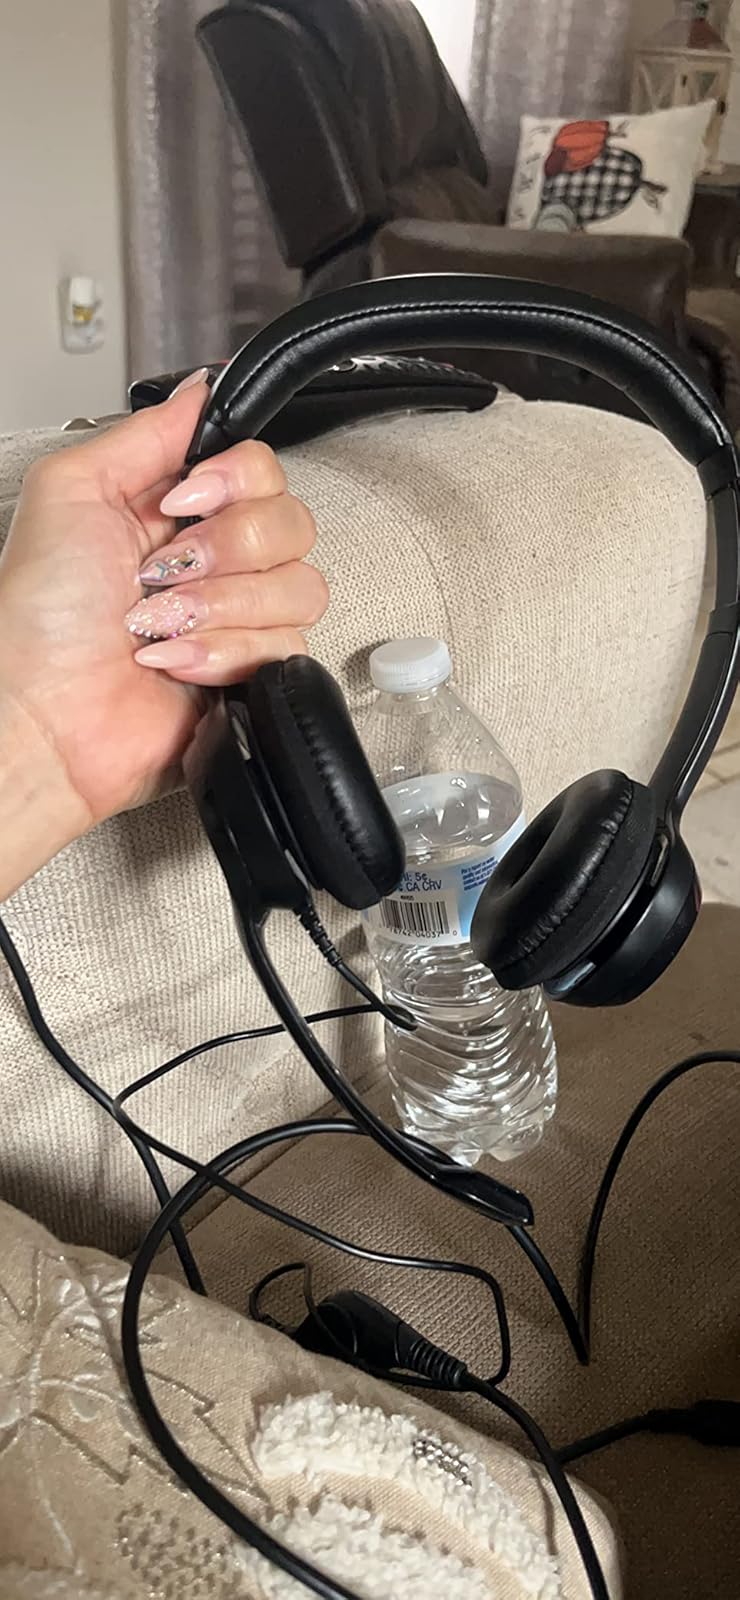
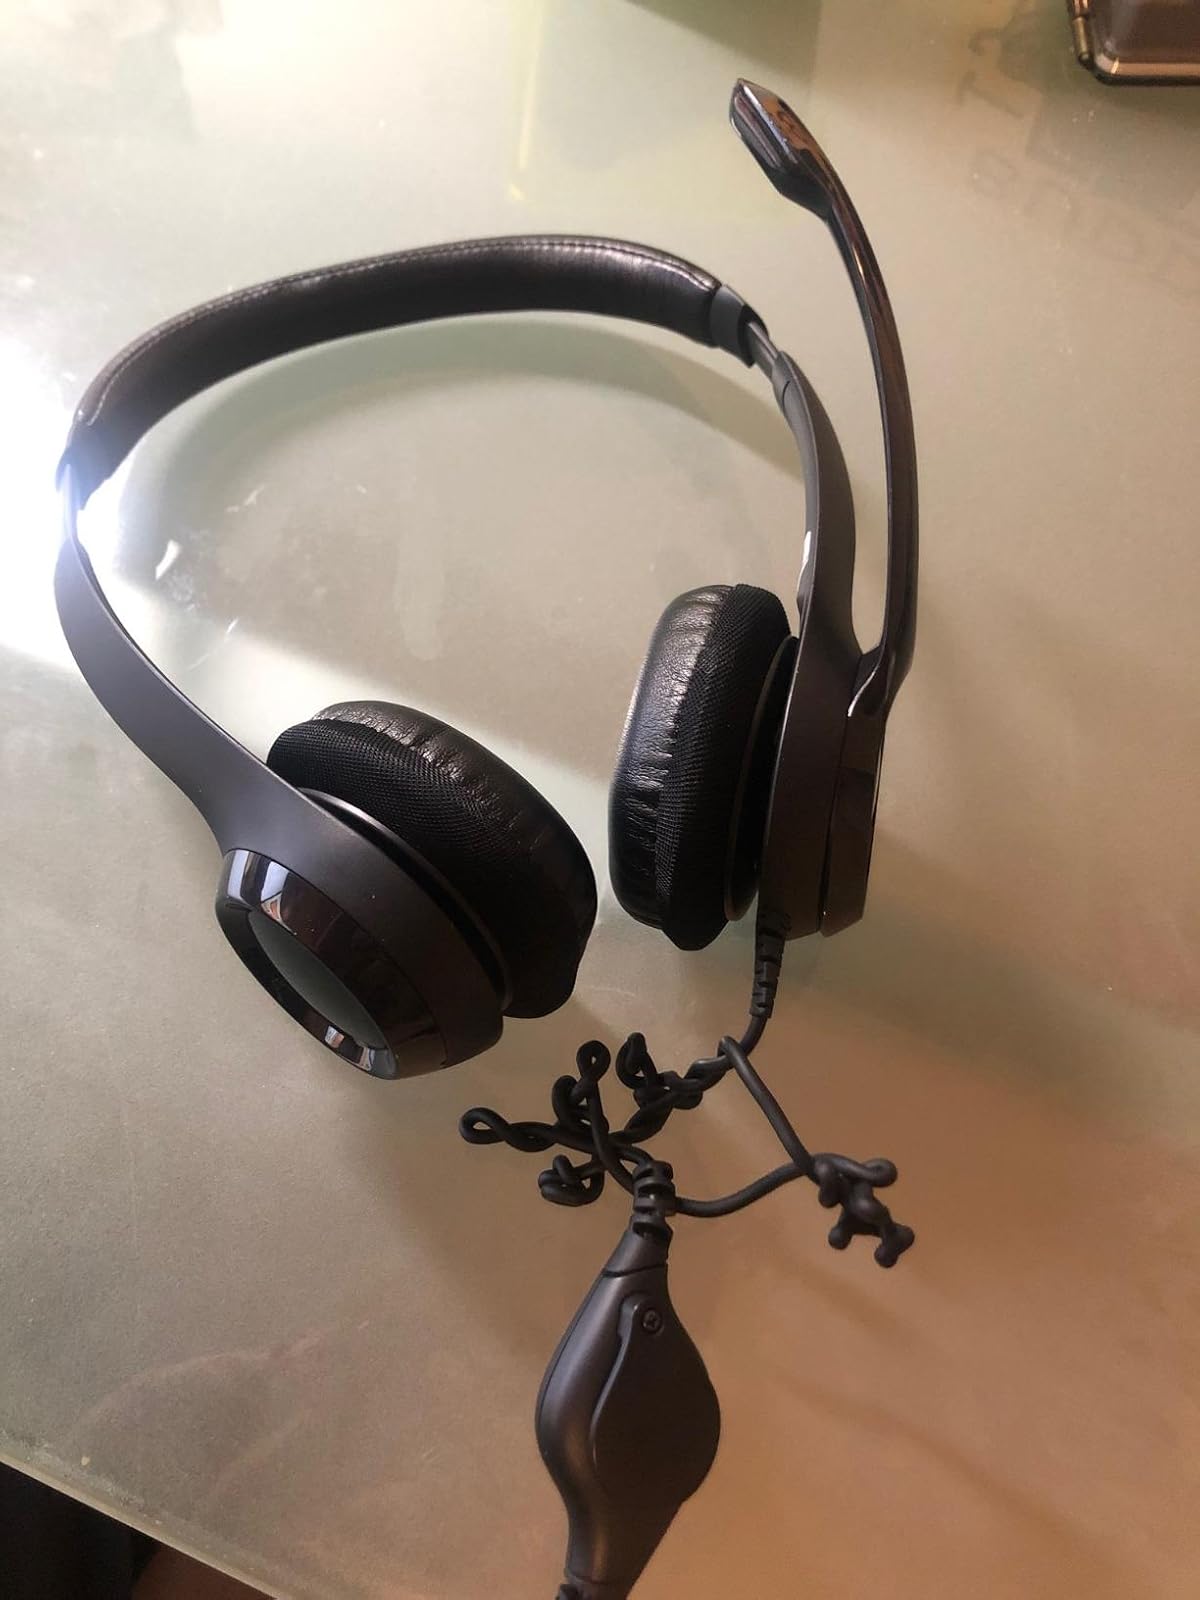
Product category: headphones
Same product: yes